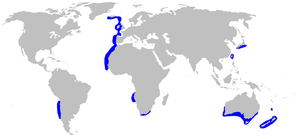
Le squale savate est une espèce de requins.